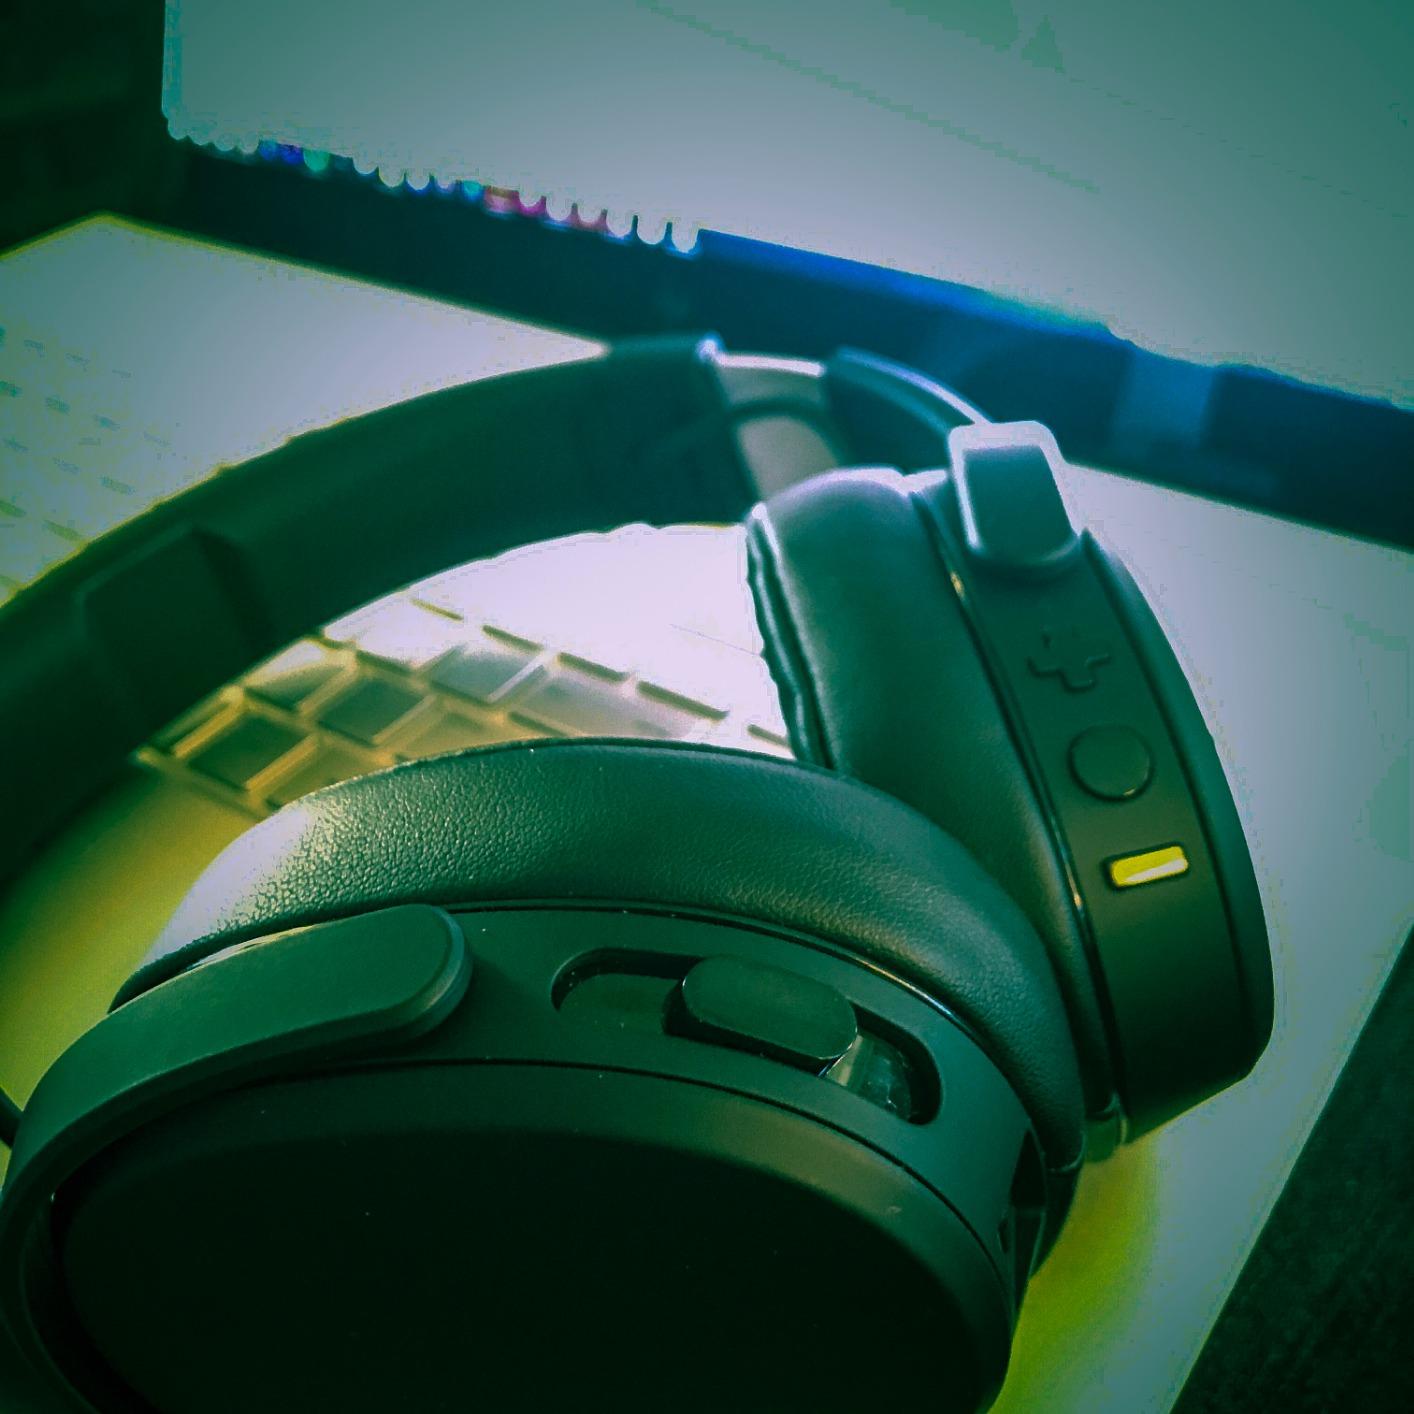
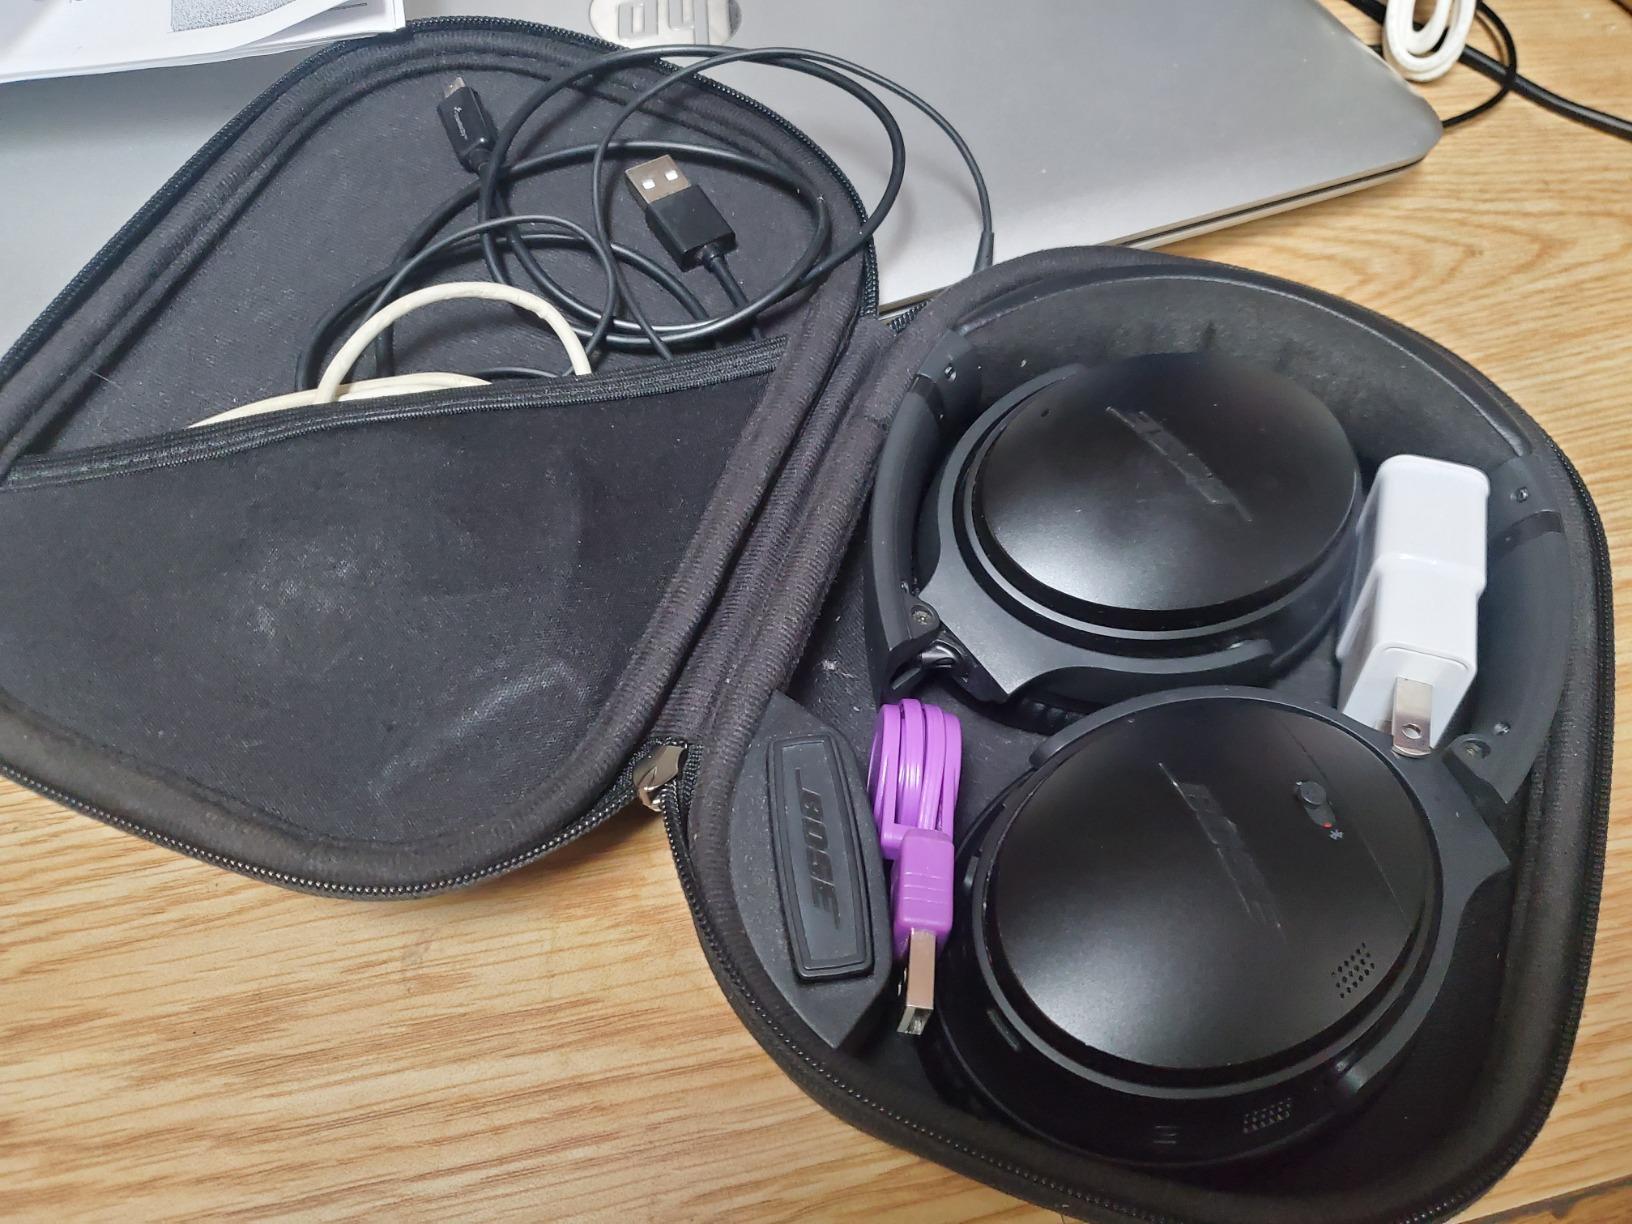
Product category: headphones
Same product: no